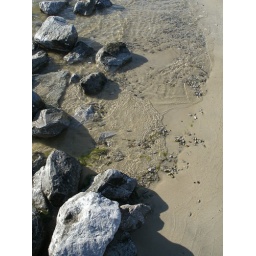
rocks in the water by the beach